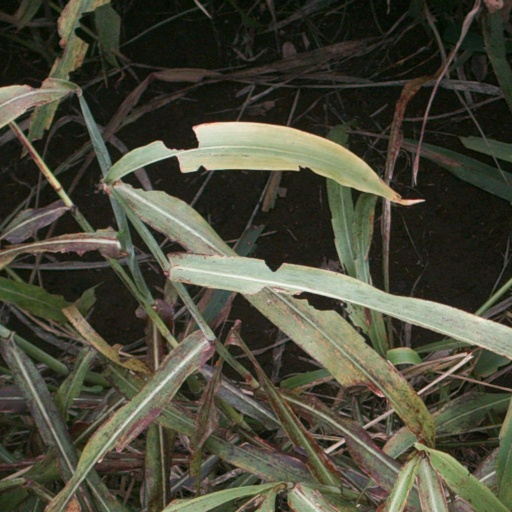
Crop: sorghum